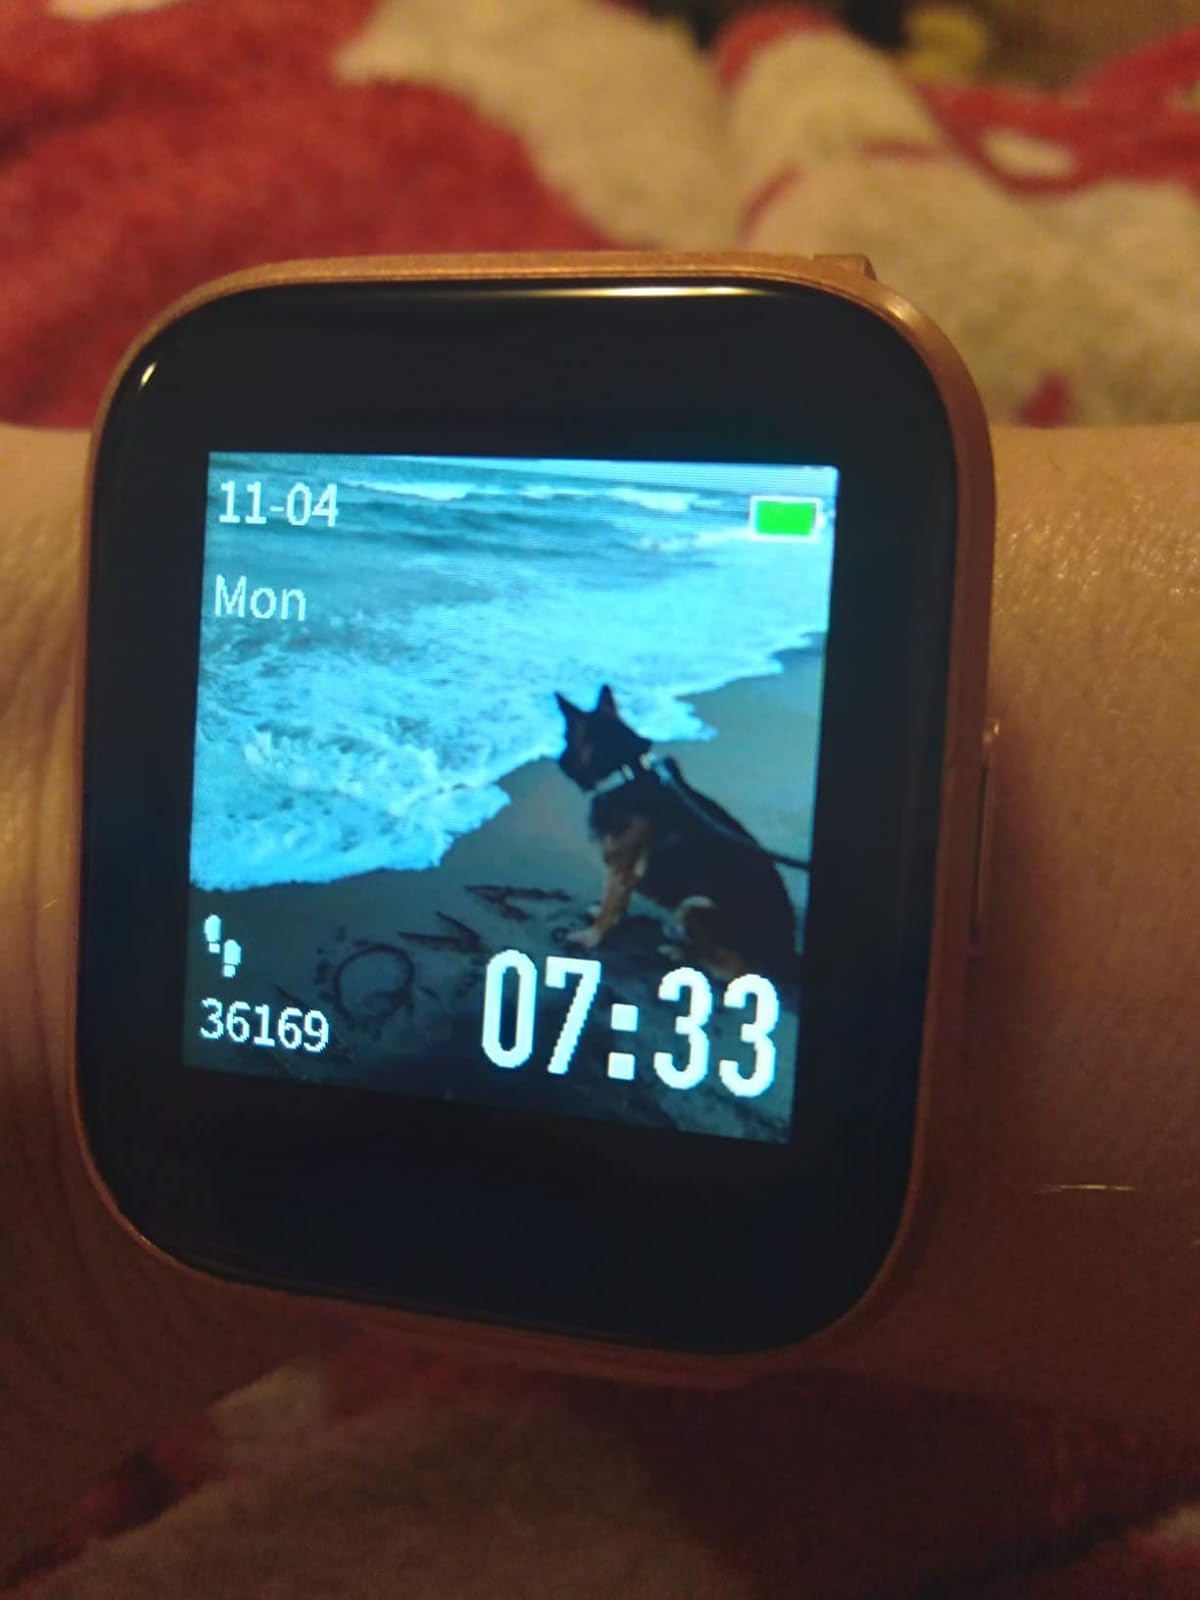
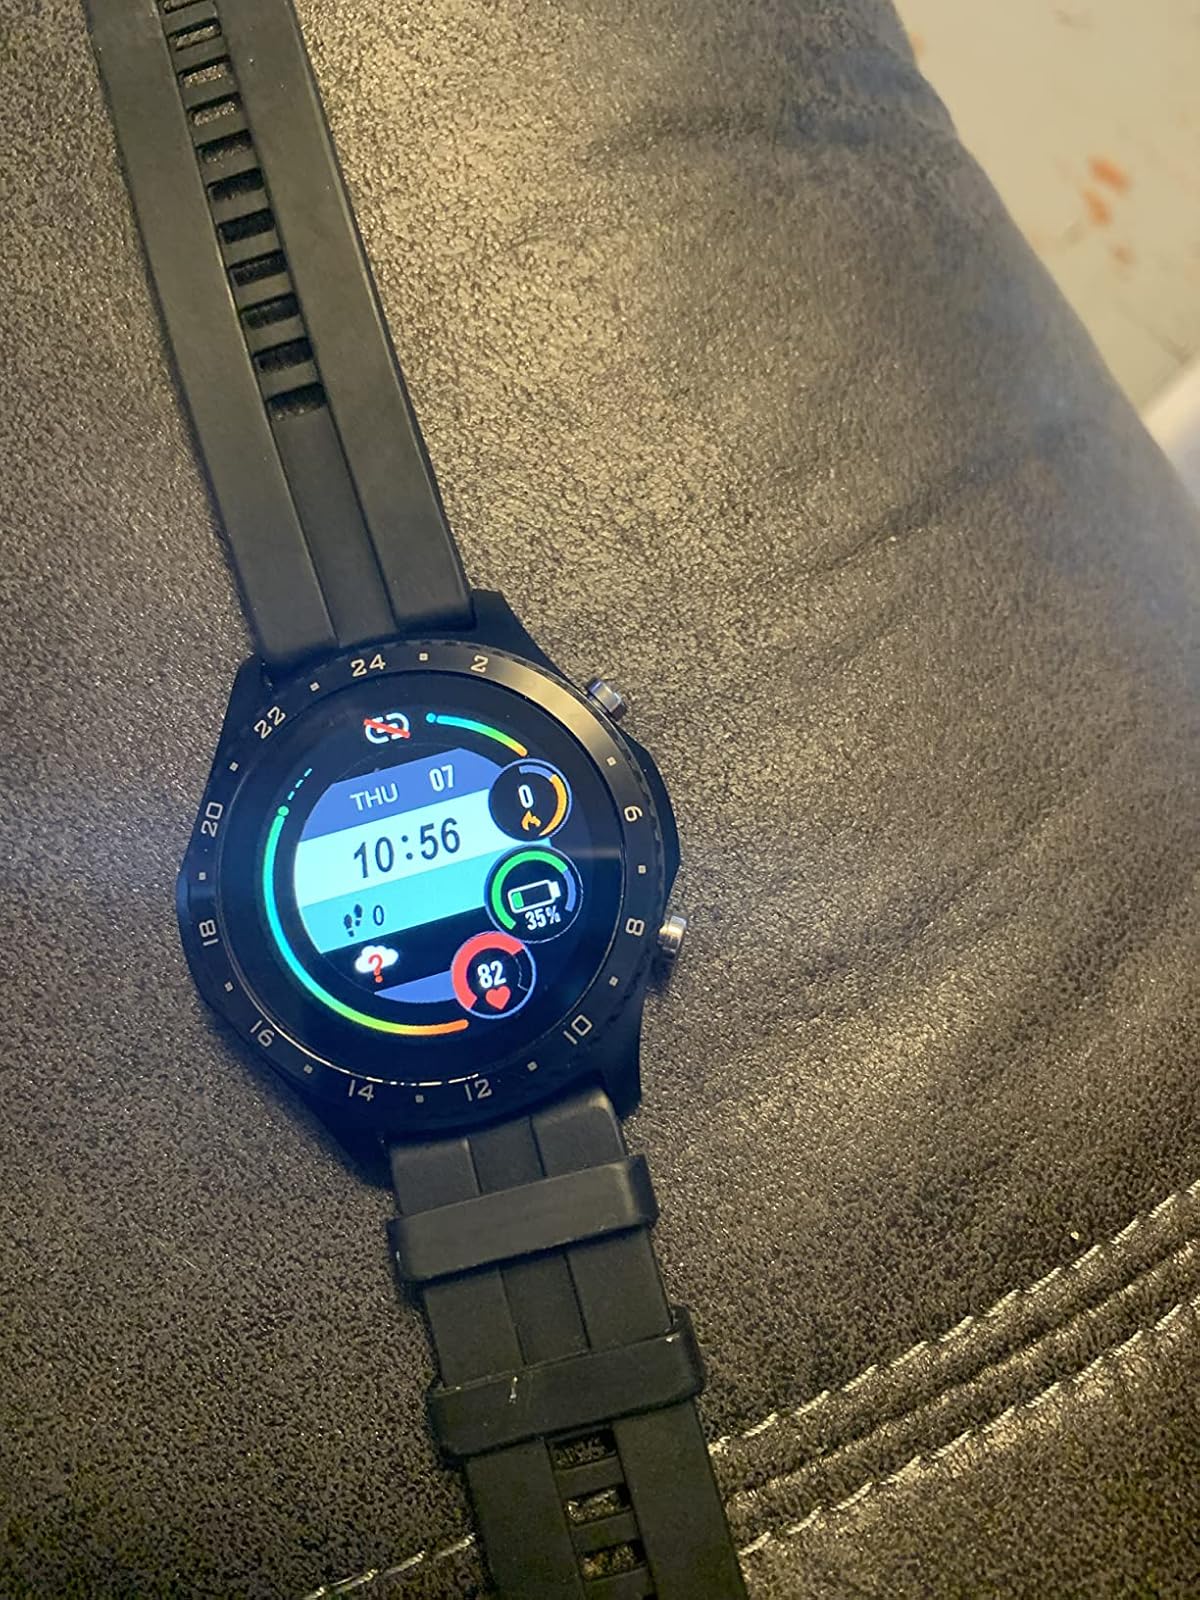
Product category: smartwatch
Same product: no